Minister Fatakeshto

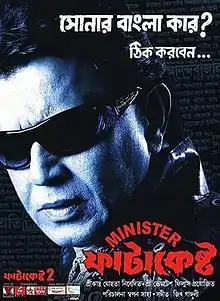

Minister Fatakeshto is a 2007 Bengali language political action thriller film directed by Swapan Saha and produced by Shree Venkatesh Films. It is the sequel to "MLA Fatakeshto" (2006), and the second installment of the "Fatakeshto" series. The film stars Mithun Chakraborty, Koel Mallick, and Soumitra Chatterjee reprising their roles from the previous film with George Baker, Deepankar De, Shankar Chakraborty and Locket Chatterjee playing pivotal roles. The story, screenplay and the dialogues were written by N.K Salil, with soundtrack composed by Jeet Gannguli and action sequences designed by Judo Ramu. The film was a super-hit in the box office.